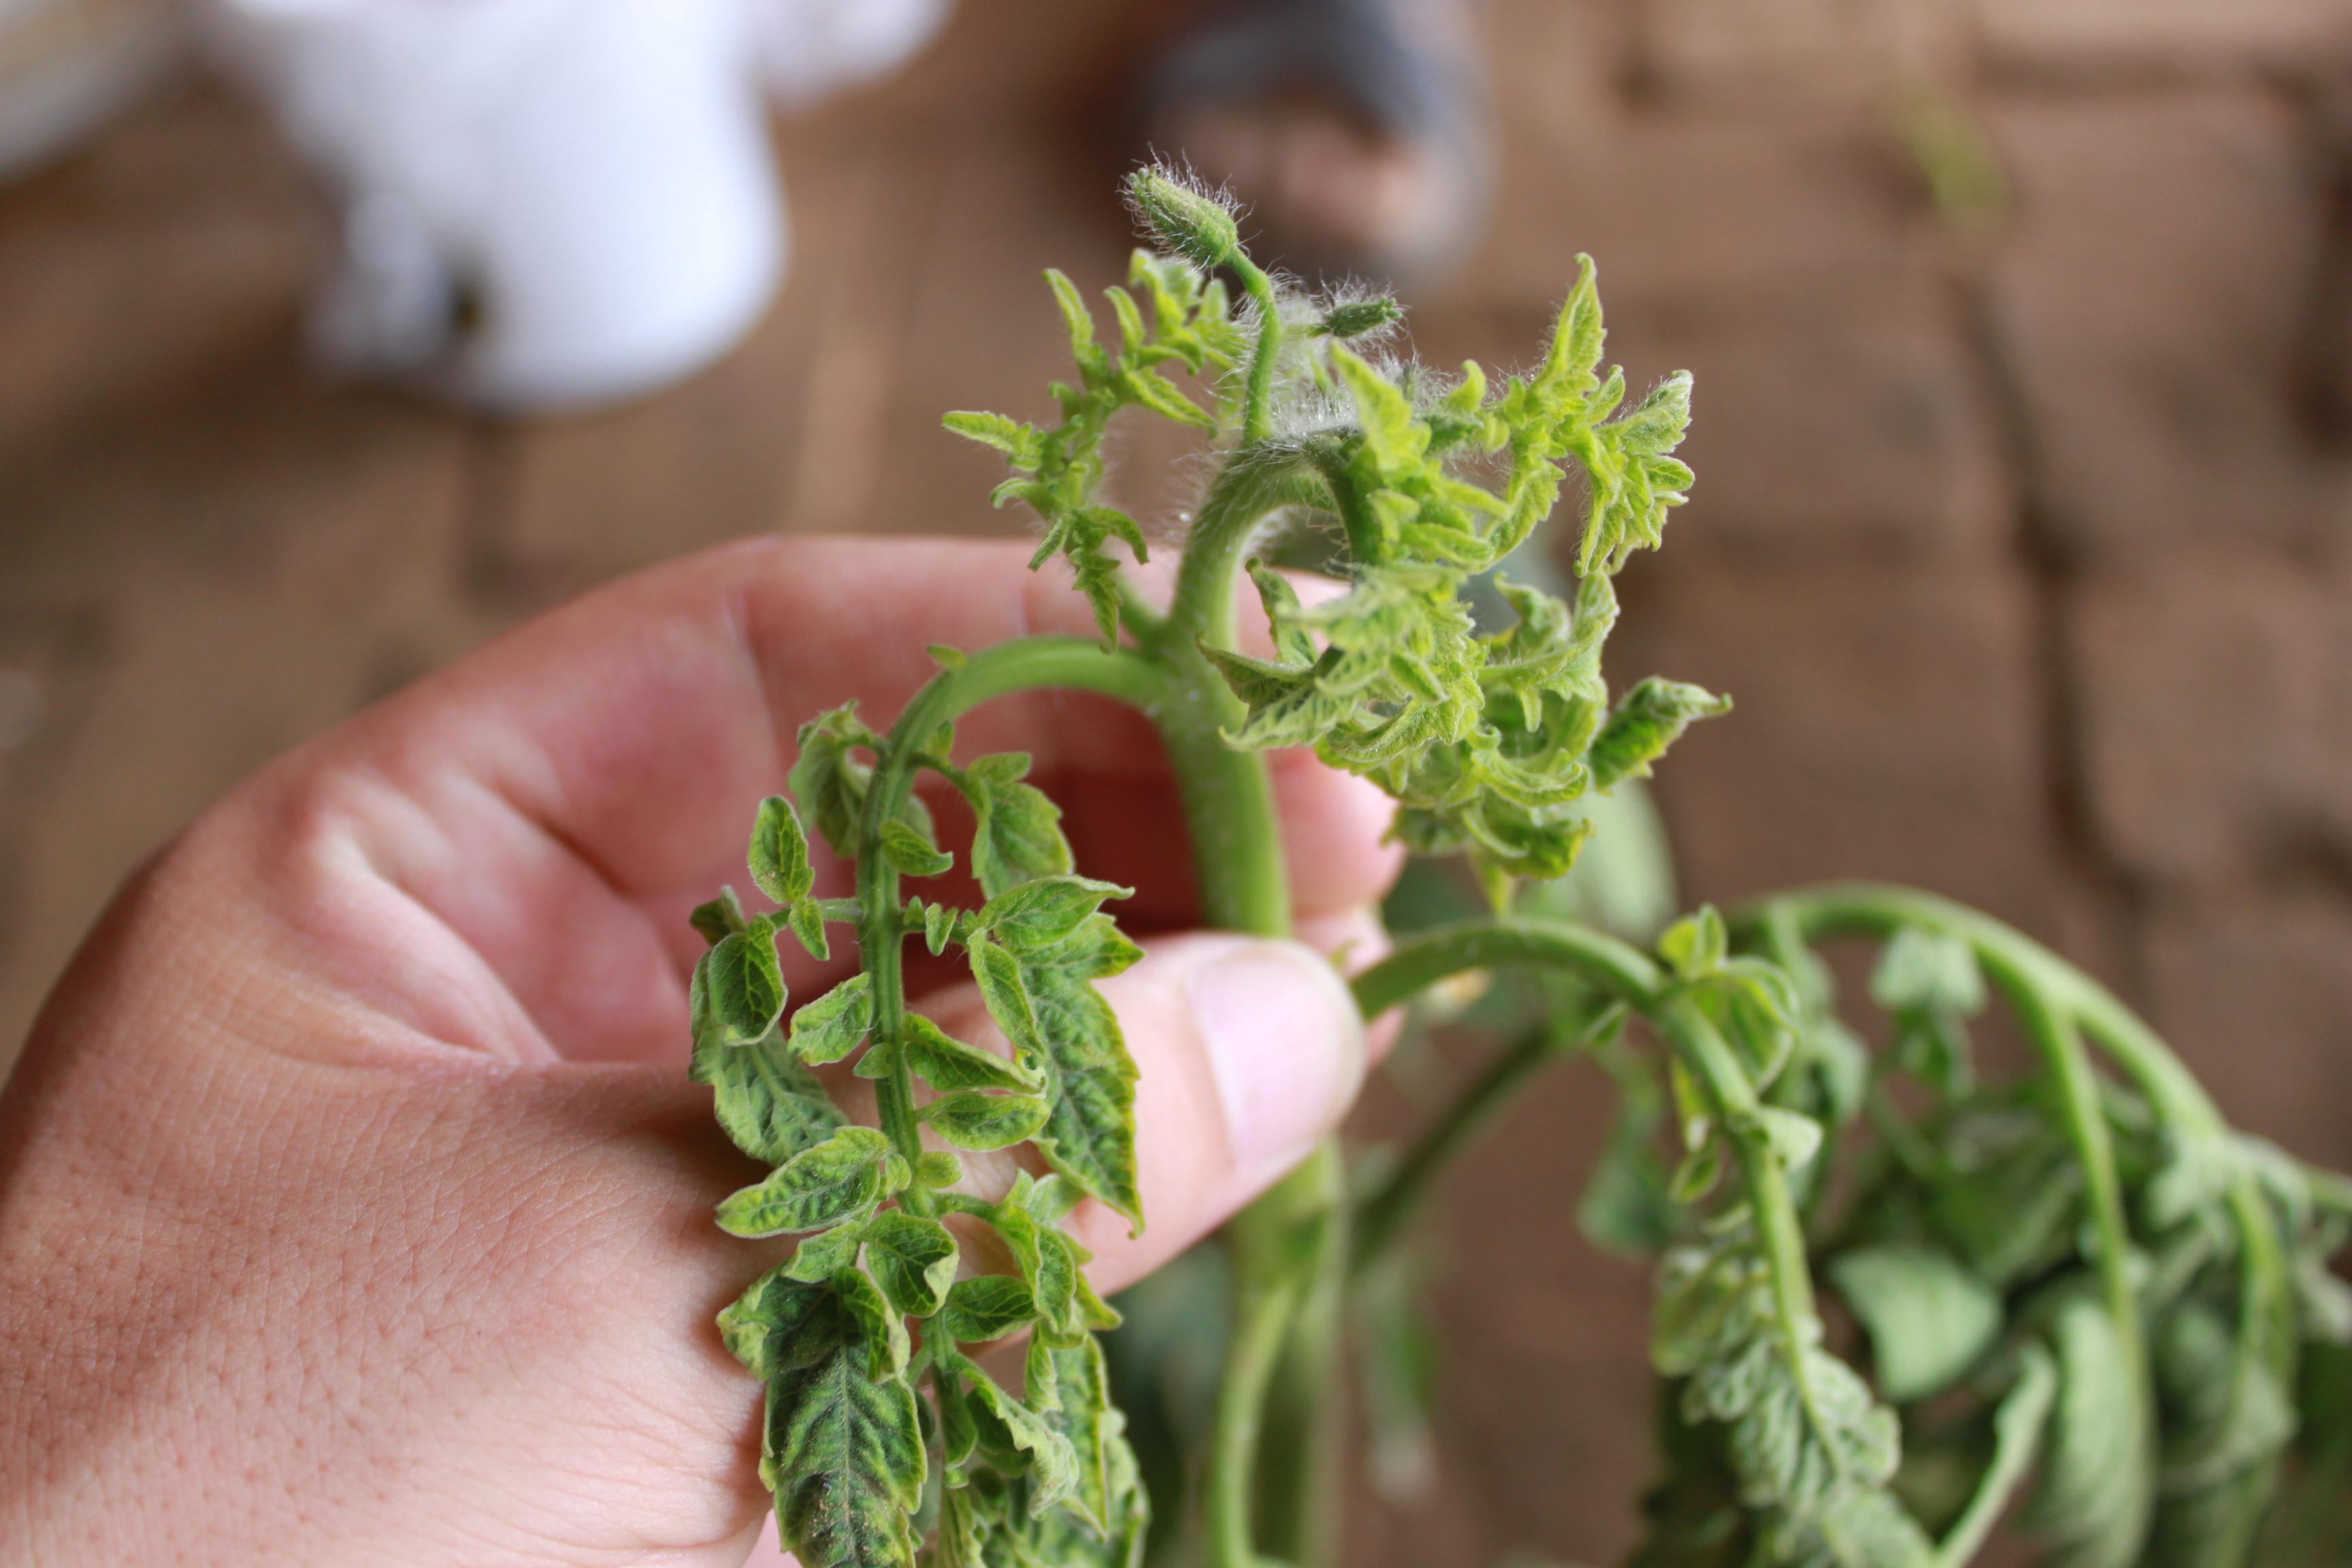
Plant: Tomato
Disease: tomato yellow leaf curl virus